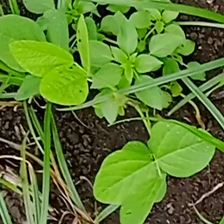
Weed species: Asian_Pigeonwings_(Clitoria Ternatea)